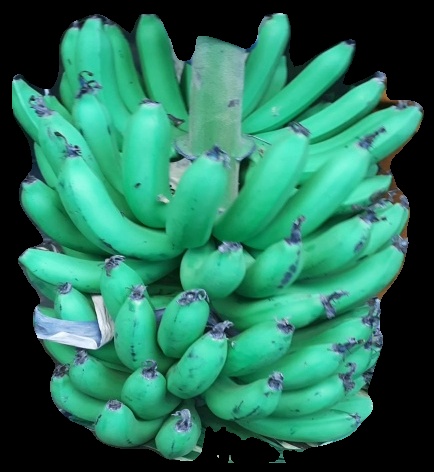
Variety: pachbale
Grade: grade1